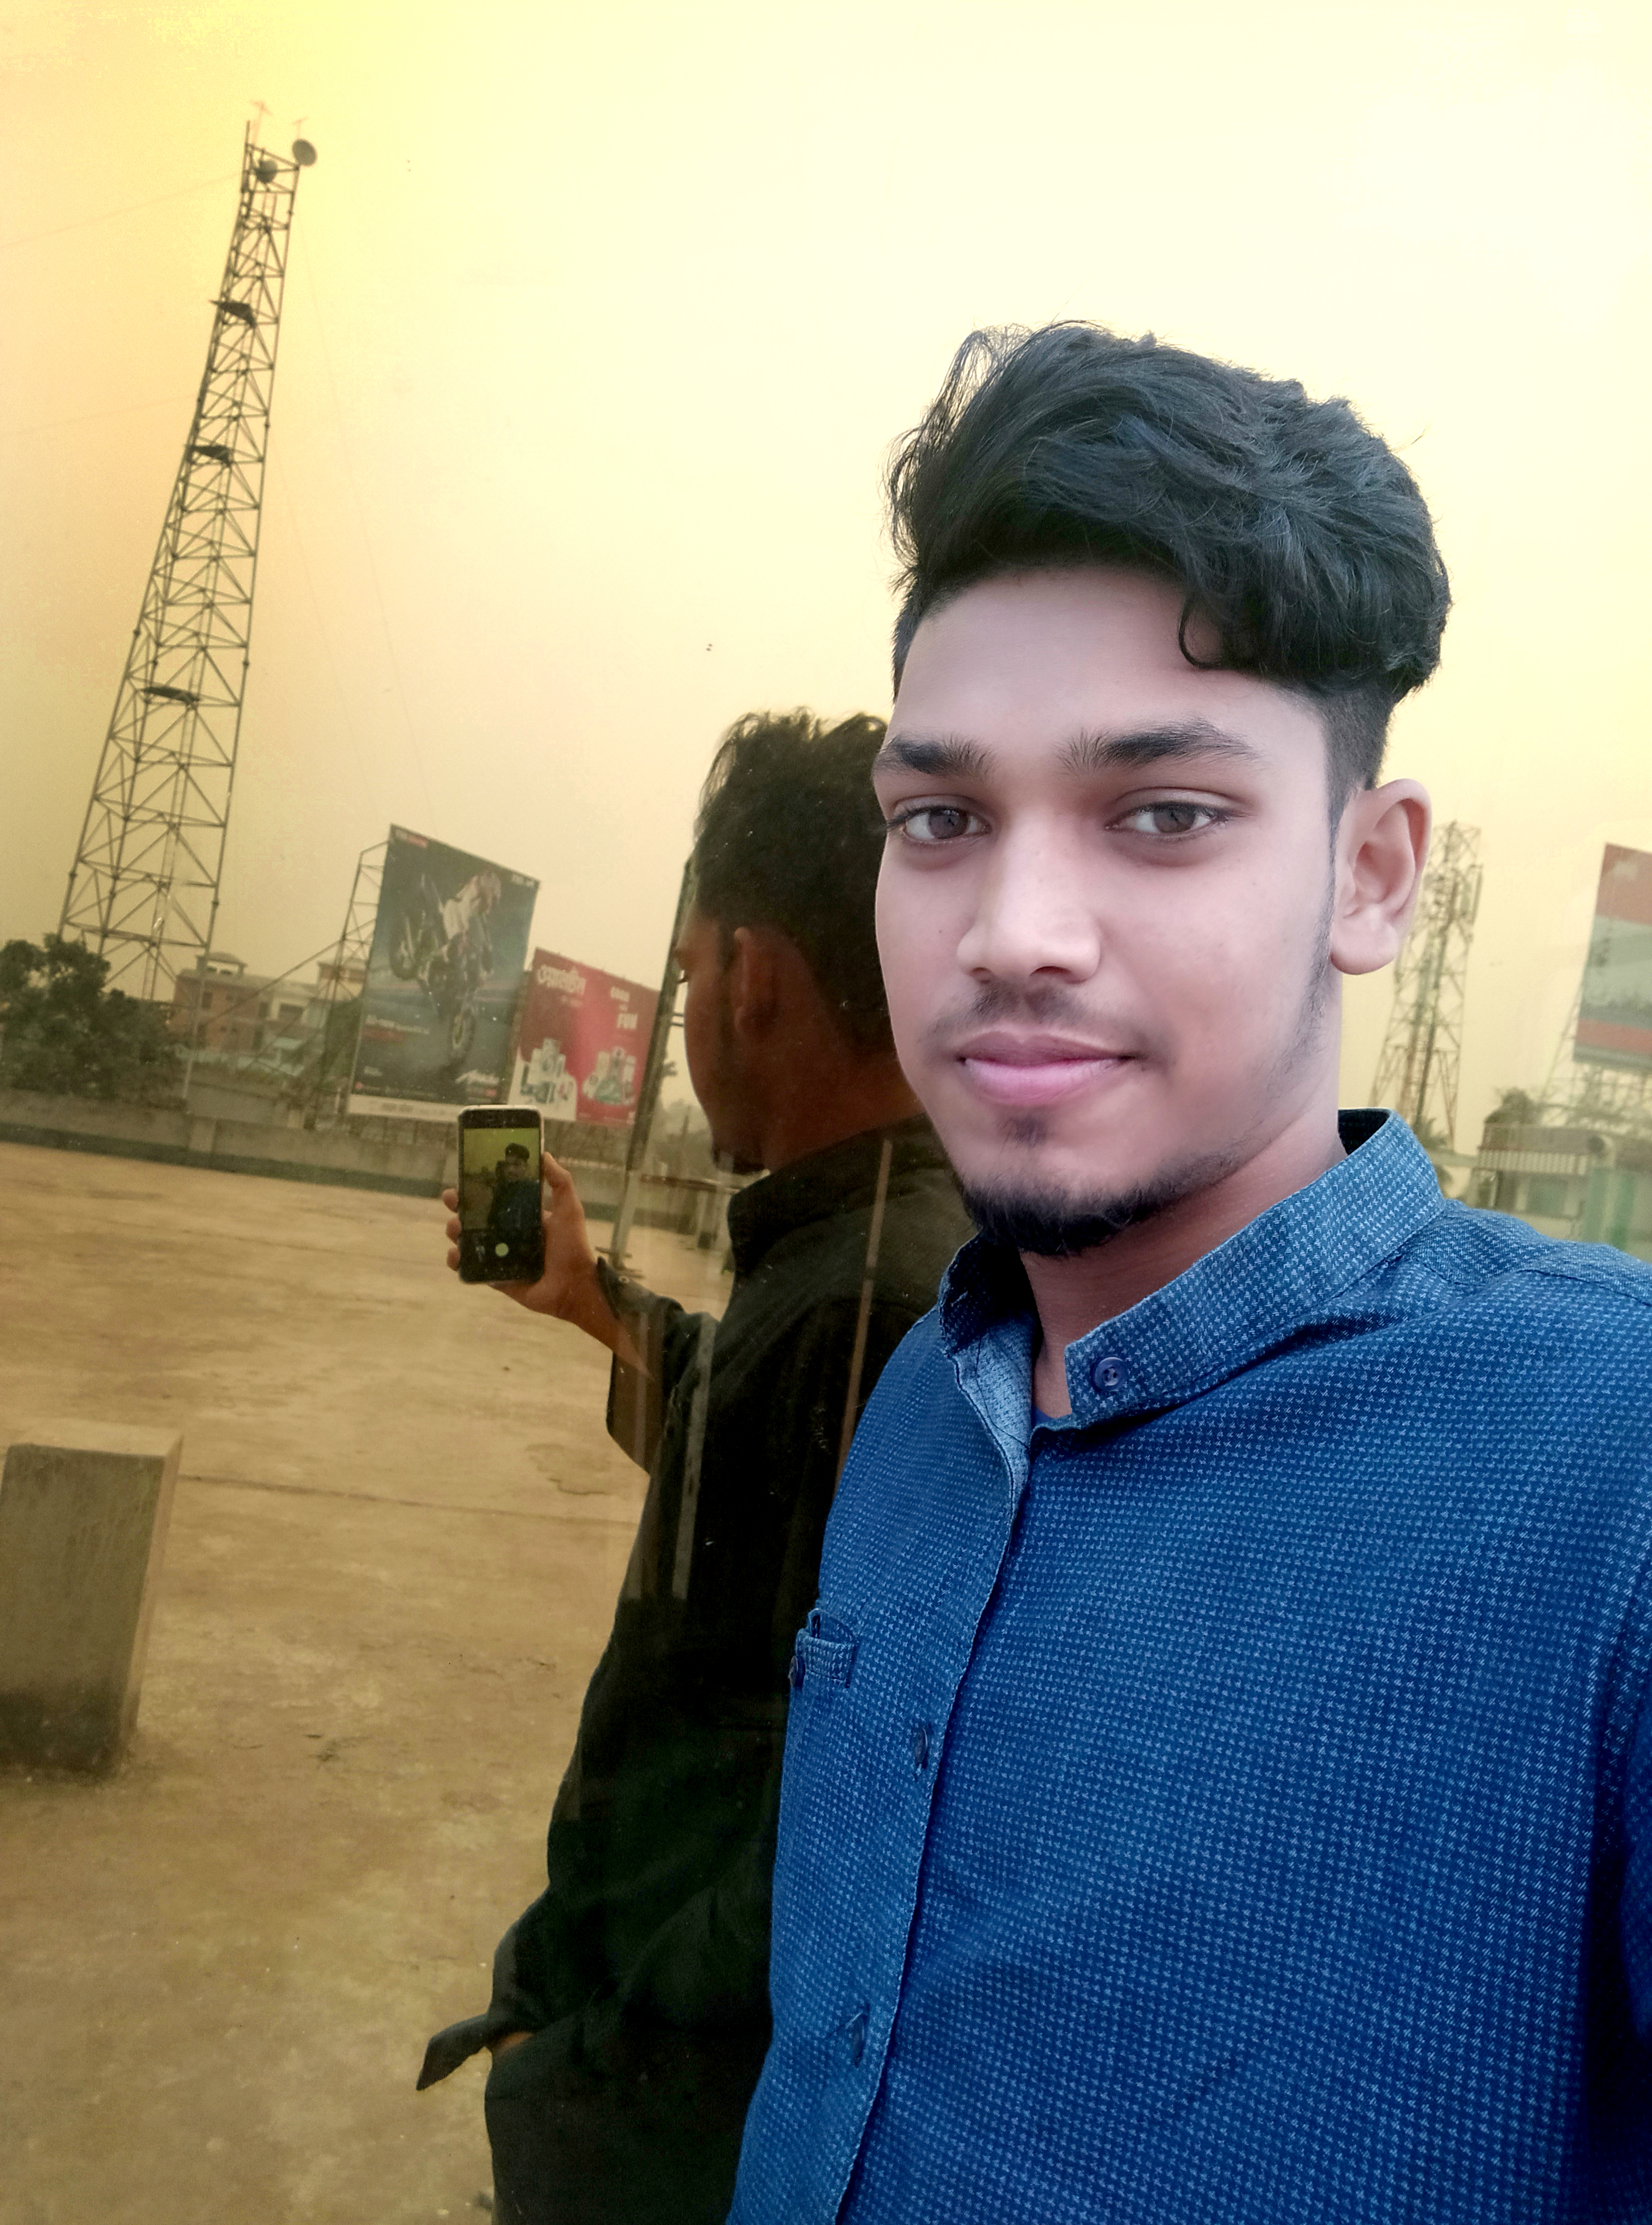
graphic, design, forehead, cool, photography, travel, black hair, smile